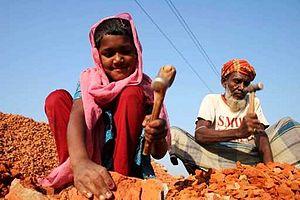
Le travail des enfants est la participation de personnes mineures à des activités à finalité économique et s’apparentant plus ou moins fortement à l’exercice d’une profession par un adulte. Au niveau international, l’Organisation internationale du travail le définit en comparant l’âge à la pénibilité de la tâche, du moins pour les enfants de plus de douze ans.